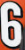
Number: 6